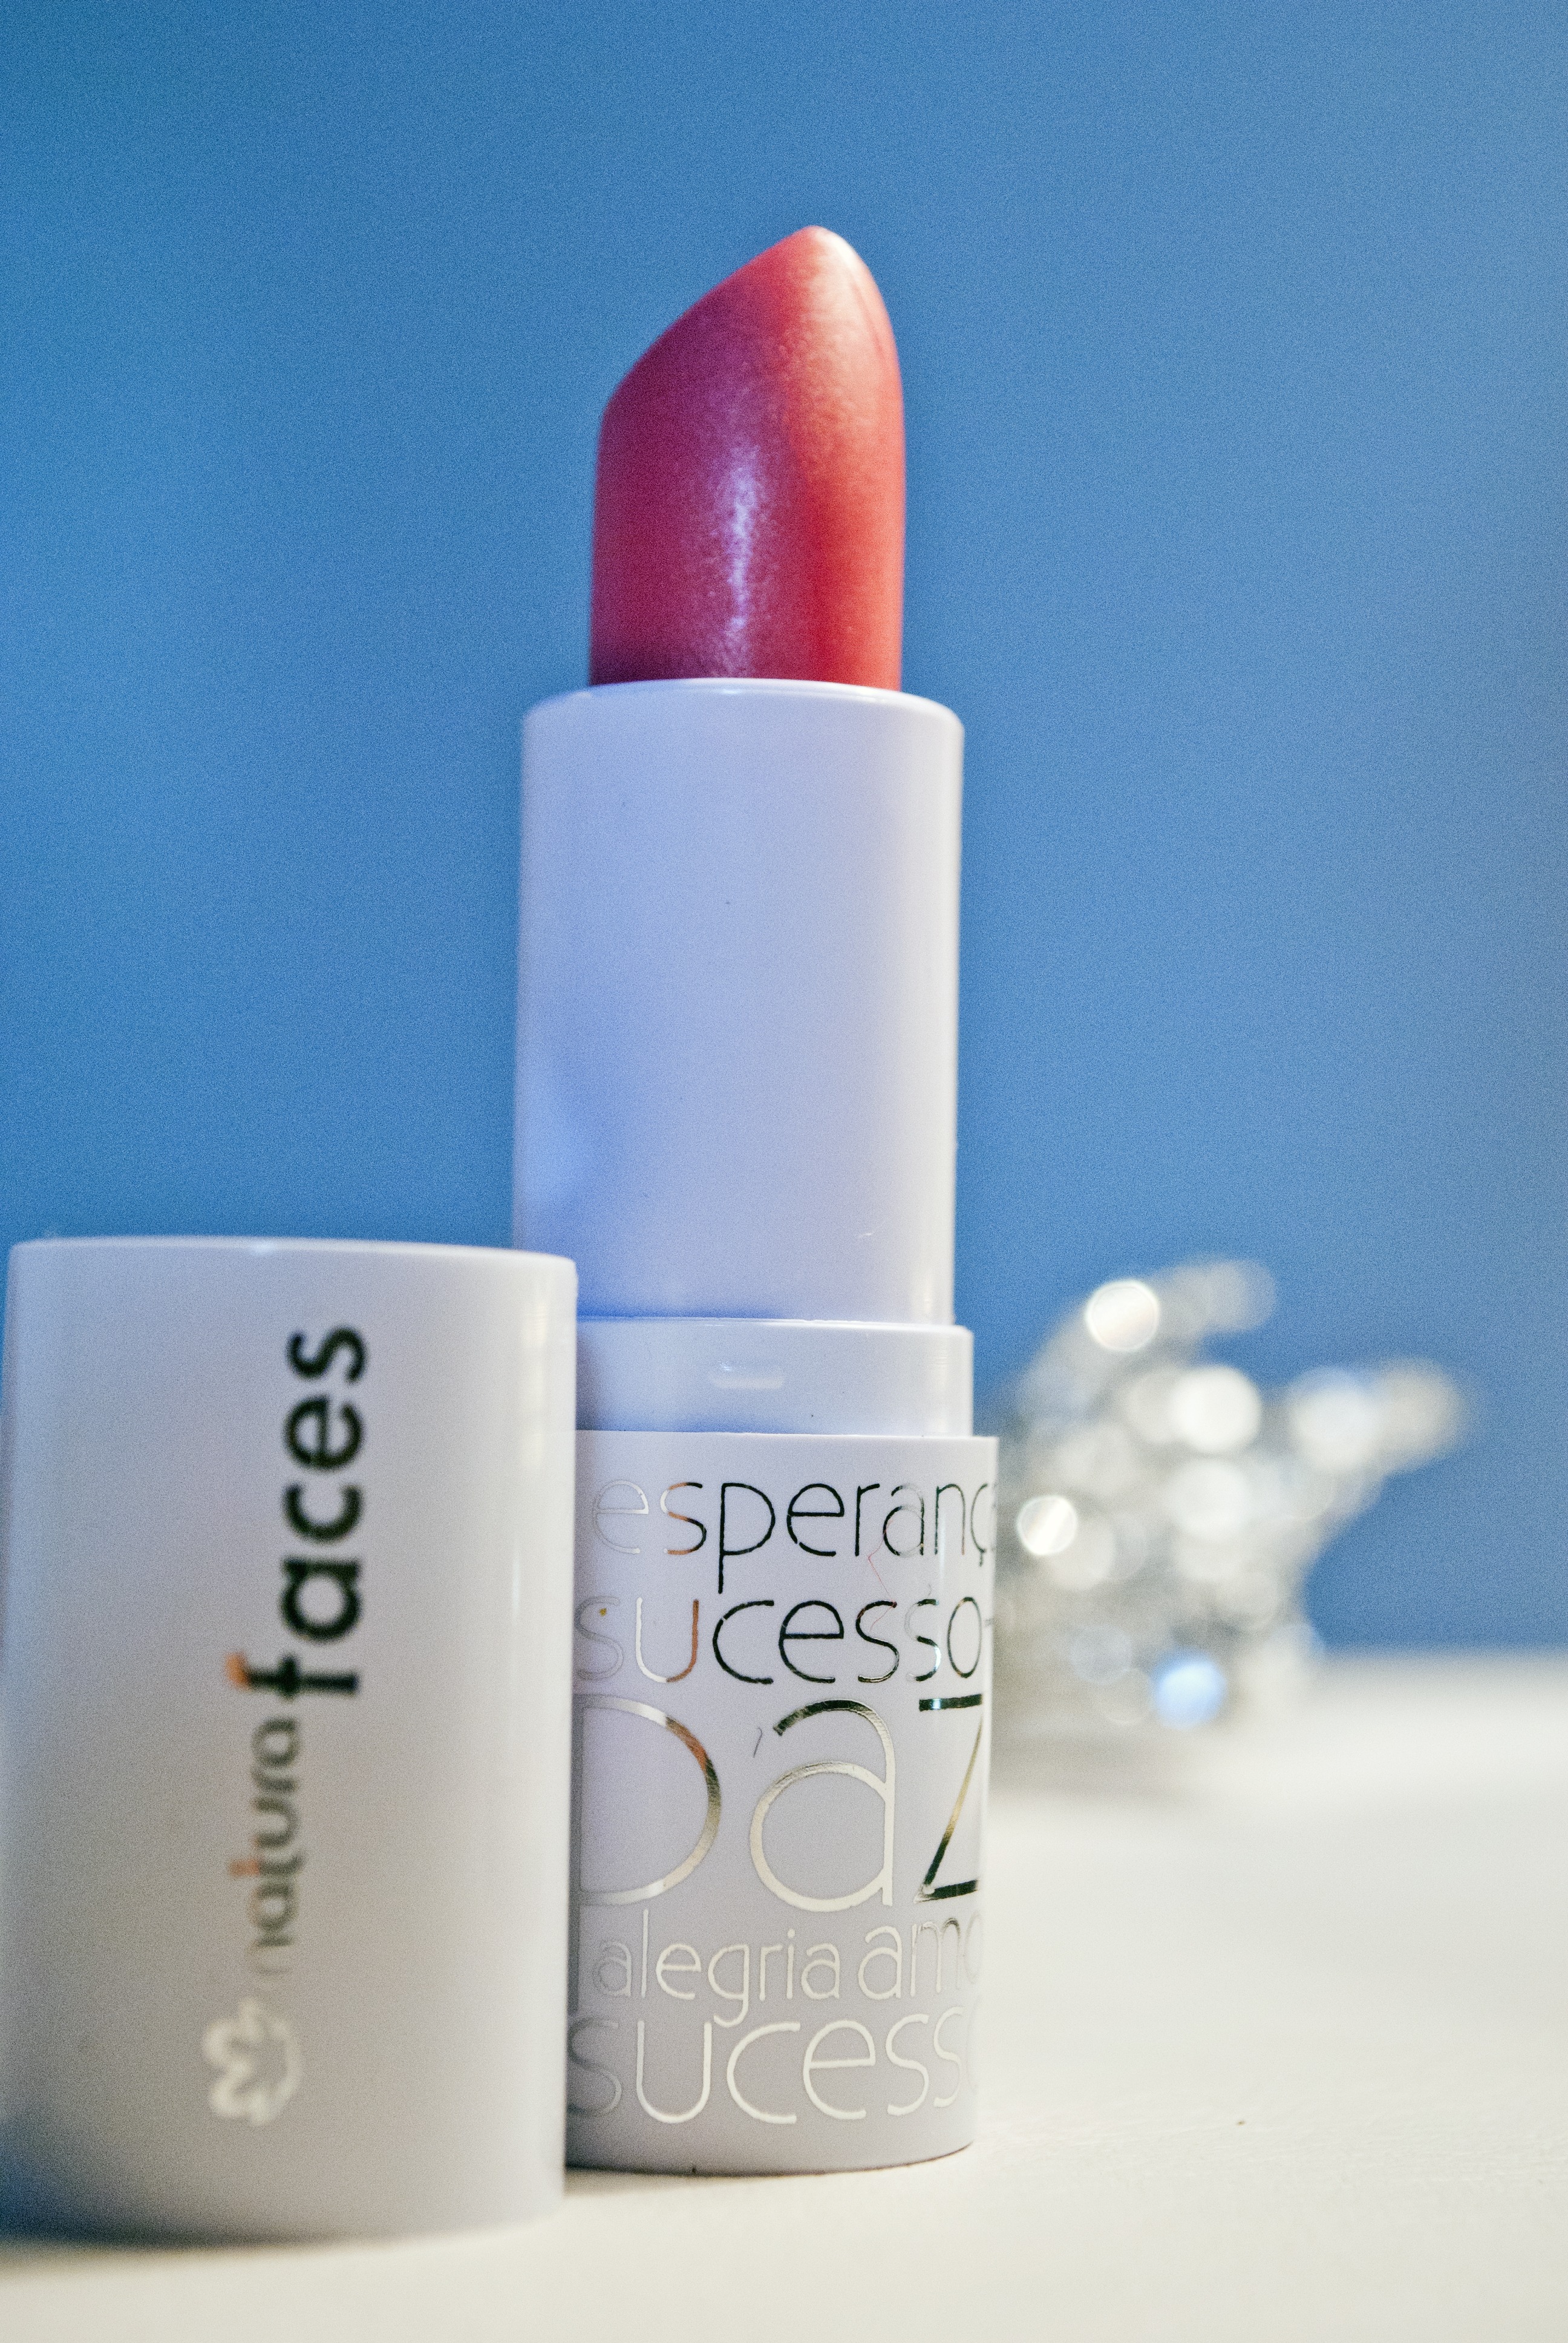
hand, finger, nail, lip, makeup, beauty, natura, lipstick, cosmetics